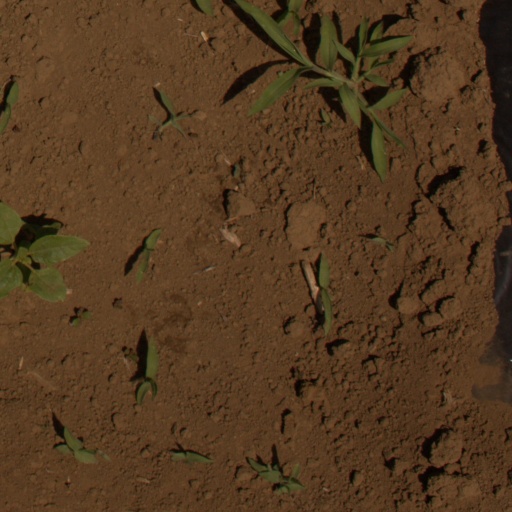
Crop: Jerusalem artichoke